Javier Báez

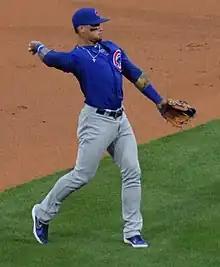
Báez with the Cubs in 2019

Having played 25 games at the shortstop position, Báez was leading in most team-hitting statistics. He had 35 hits in 111 plate appearances with 9 home runs and a batting average of .333. He had 22 RBIs, 15 of which were with 2 outs which led all NL hitters. He continued to display remarkable base-running ability and technique.